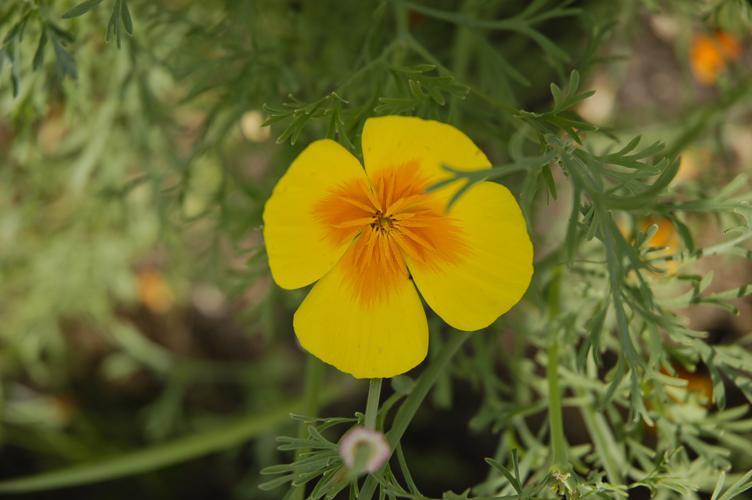
Label: californian poppy